Roman Moiseyev

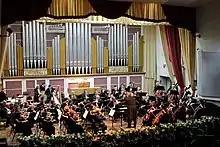
P. Tchaikovsky. Manfred Symphony

Roman Moiseyev collaborates with soloists, symphony orchestras and opera houses in several countries.